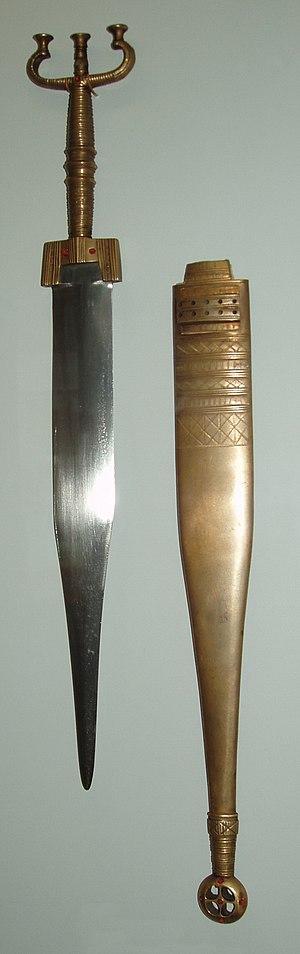
Dague celtique et son fourreau fait de fer et de bronze, trouvé dans la tombe d'un prince celte de Hochdorf, en allemagne. Plusieurs motifs de décoration figure sur le manche de la lame et sur le fourreau. La dague a une longueur d'environ 42 cm de long."